Palais des Festivals et des Congrès

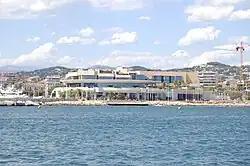

The Palais des Festivals et des Congrès ("Palace of Festivals and Conferences") is a convention centre in Cannes, France. It is the primary venue for the annual Cannes Film Festival, the Cannes Lions International Festival of Creativity, MIPIM, and the NRJ Music Awards. The second building was unveiled in 1982.